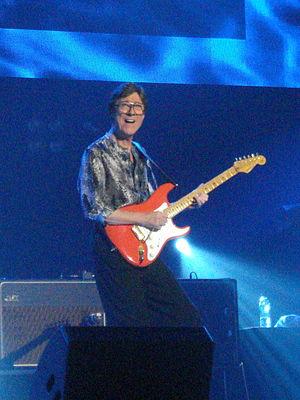
Hank Marvin lors de la dernière tournée mondiale avec Cliff Richard en 2009 à Bruxelles"
Hank Marvin, né Brian Robson Rankin le 28 octobre 1941 à Newcastle, est un auteur-compositeur et guitariste britannique, leader du groupe de rock The Shadows. Il doit sa reconnaissance à son style particulier, qualifié d'expressif et mélodique. Il est considéré comme l'étalon-or du son de la Fender Stratocaster.